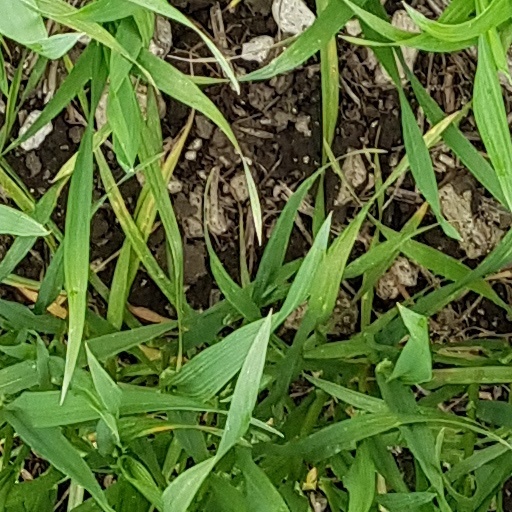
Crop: wheat